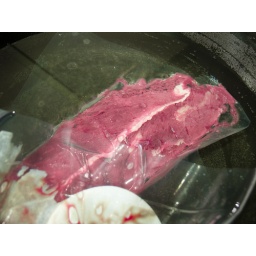
MSF hanger steak in the water bath